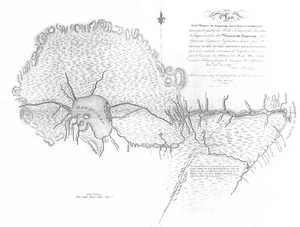
Plan de la rivière du Saguenay
Le parc national des Monts-Valin est l'un des 23 parcs nationaux du Québec géré par la Société des établissements de plein air du Québec. Situé au Saguenay, on y retrouve le point culminant de la région, plusieurs pics à plus de 900 mètres d'altitude, ainsi que le canyon de la rivière Sainte-Marguerite. Il a été créé en 1996 pour conserver et mettre en valeur un échantillon représentatif des monts Valin.